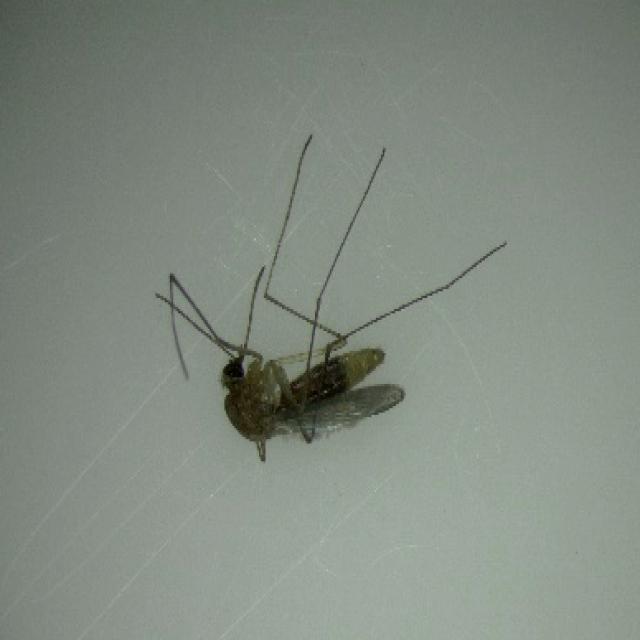
Species: culex_pipiens